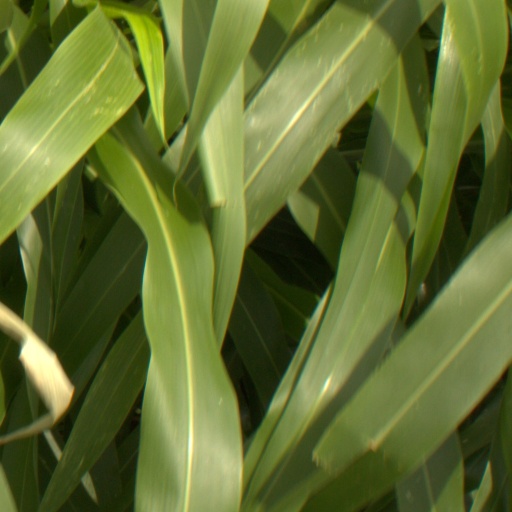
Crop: sorghum